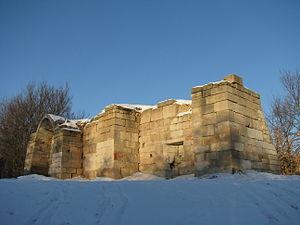
La liste des châteaux en Russie est non exhaustive, et regroupe des châteaux fortifiés et monastères fortifiés construits en Russie. Elle ne prend pas en compte les châteaux d'agréments, les résidences impériales et les palais princiers ou particuliers.
Un kremlin est un ensemble de fortifications des villes de l'ancienne Russie. Les kremlins, abritant à la fois les infrastructures militaires, les centres de pouvoir et les lieux de culte, avaient une dimension défensive, spirituelle et politique.